Halberstadt C.I

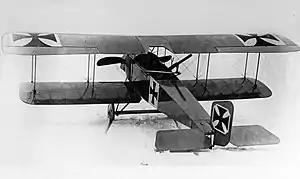
Halberstadt C.I on a snow covered runway during WWI

The Halberstadt C.I was a German single-engined reconnaissance biplane of World War I, built by Halberstädter Flugzeugwerke.